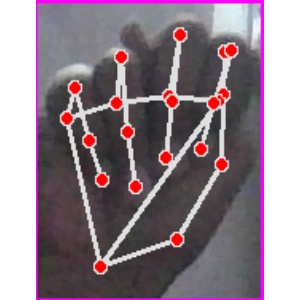
अक्षर: न